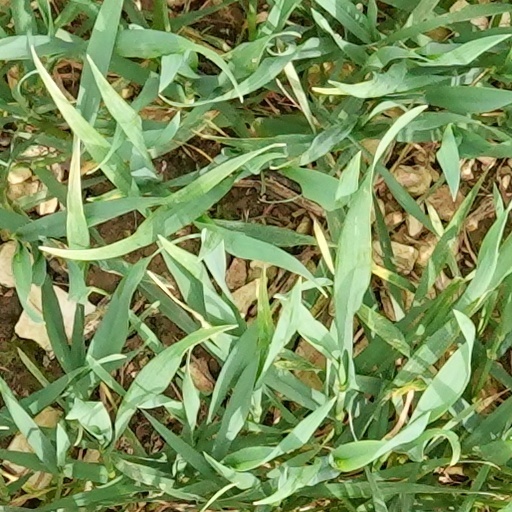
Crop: wheat